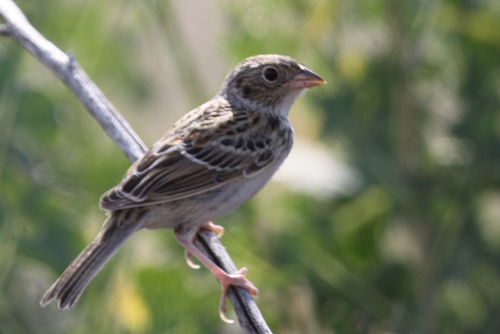
the bird has brown color beak, tarsus and feet, and gray throat, breast and belly, it has sharp and pointed beak.
this is a small bird, mostly shades of light brown with black turning to white wingbars, and a large eye compared to its head.
this bird is brown, white and black in color with a brown beak and brown eye rings.
this bird has a brown crown, a black eye, and a short pointy bill
this small brown bird has a tiny beak and short legs.
this particular bird has a white belly and brown and black breaststhe small bird is brown and white in color with legs that are orange in color.
this particular bird has a belly that is gray with black spots
this bird is mixed brown in color, and has a brown beak.
this small bird has a white ring around its eye and a pale belly.
Species: Grasshopper Sparrow